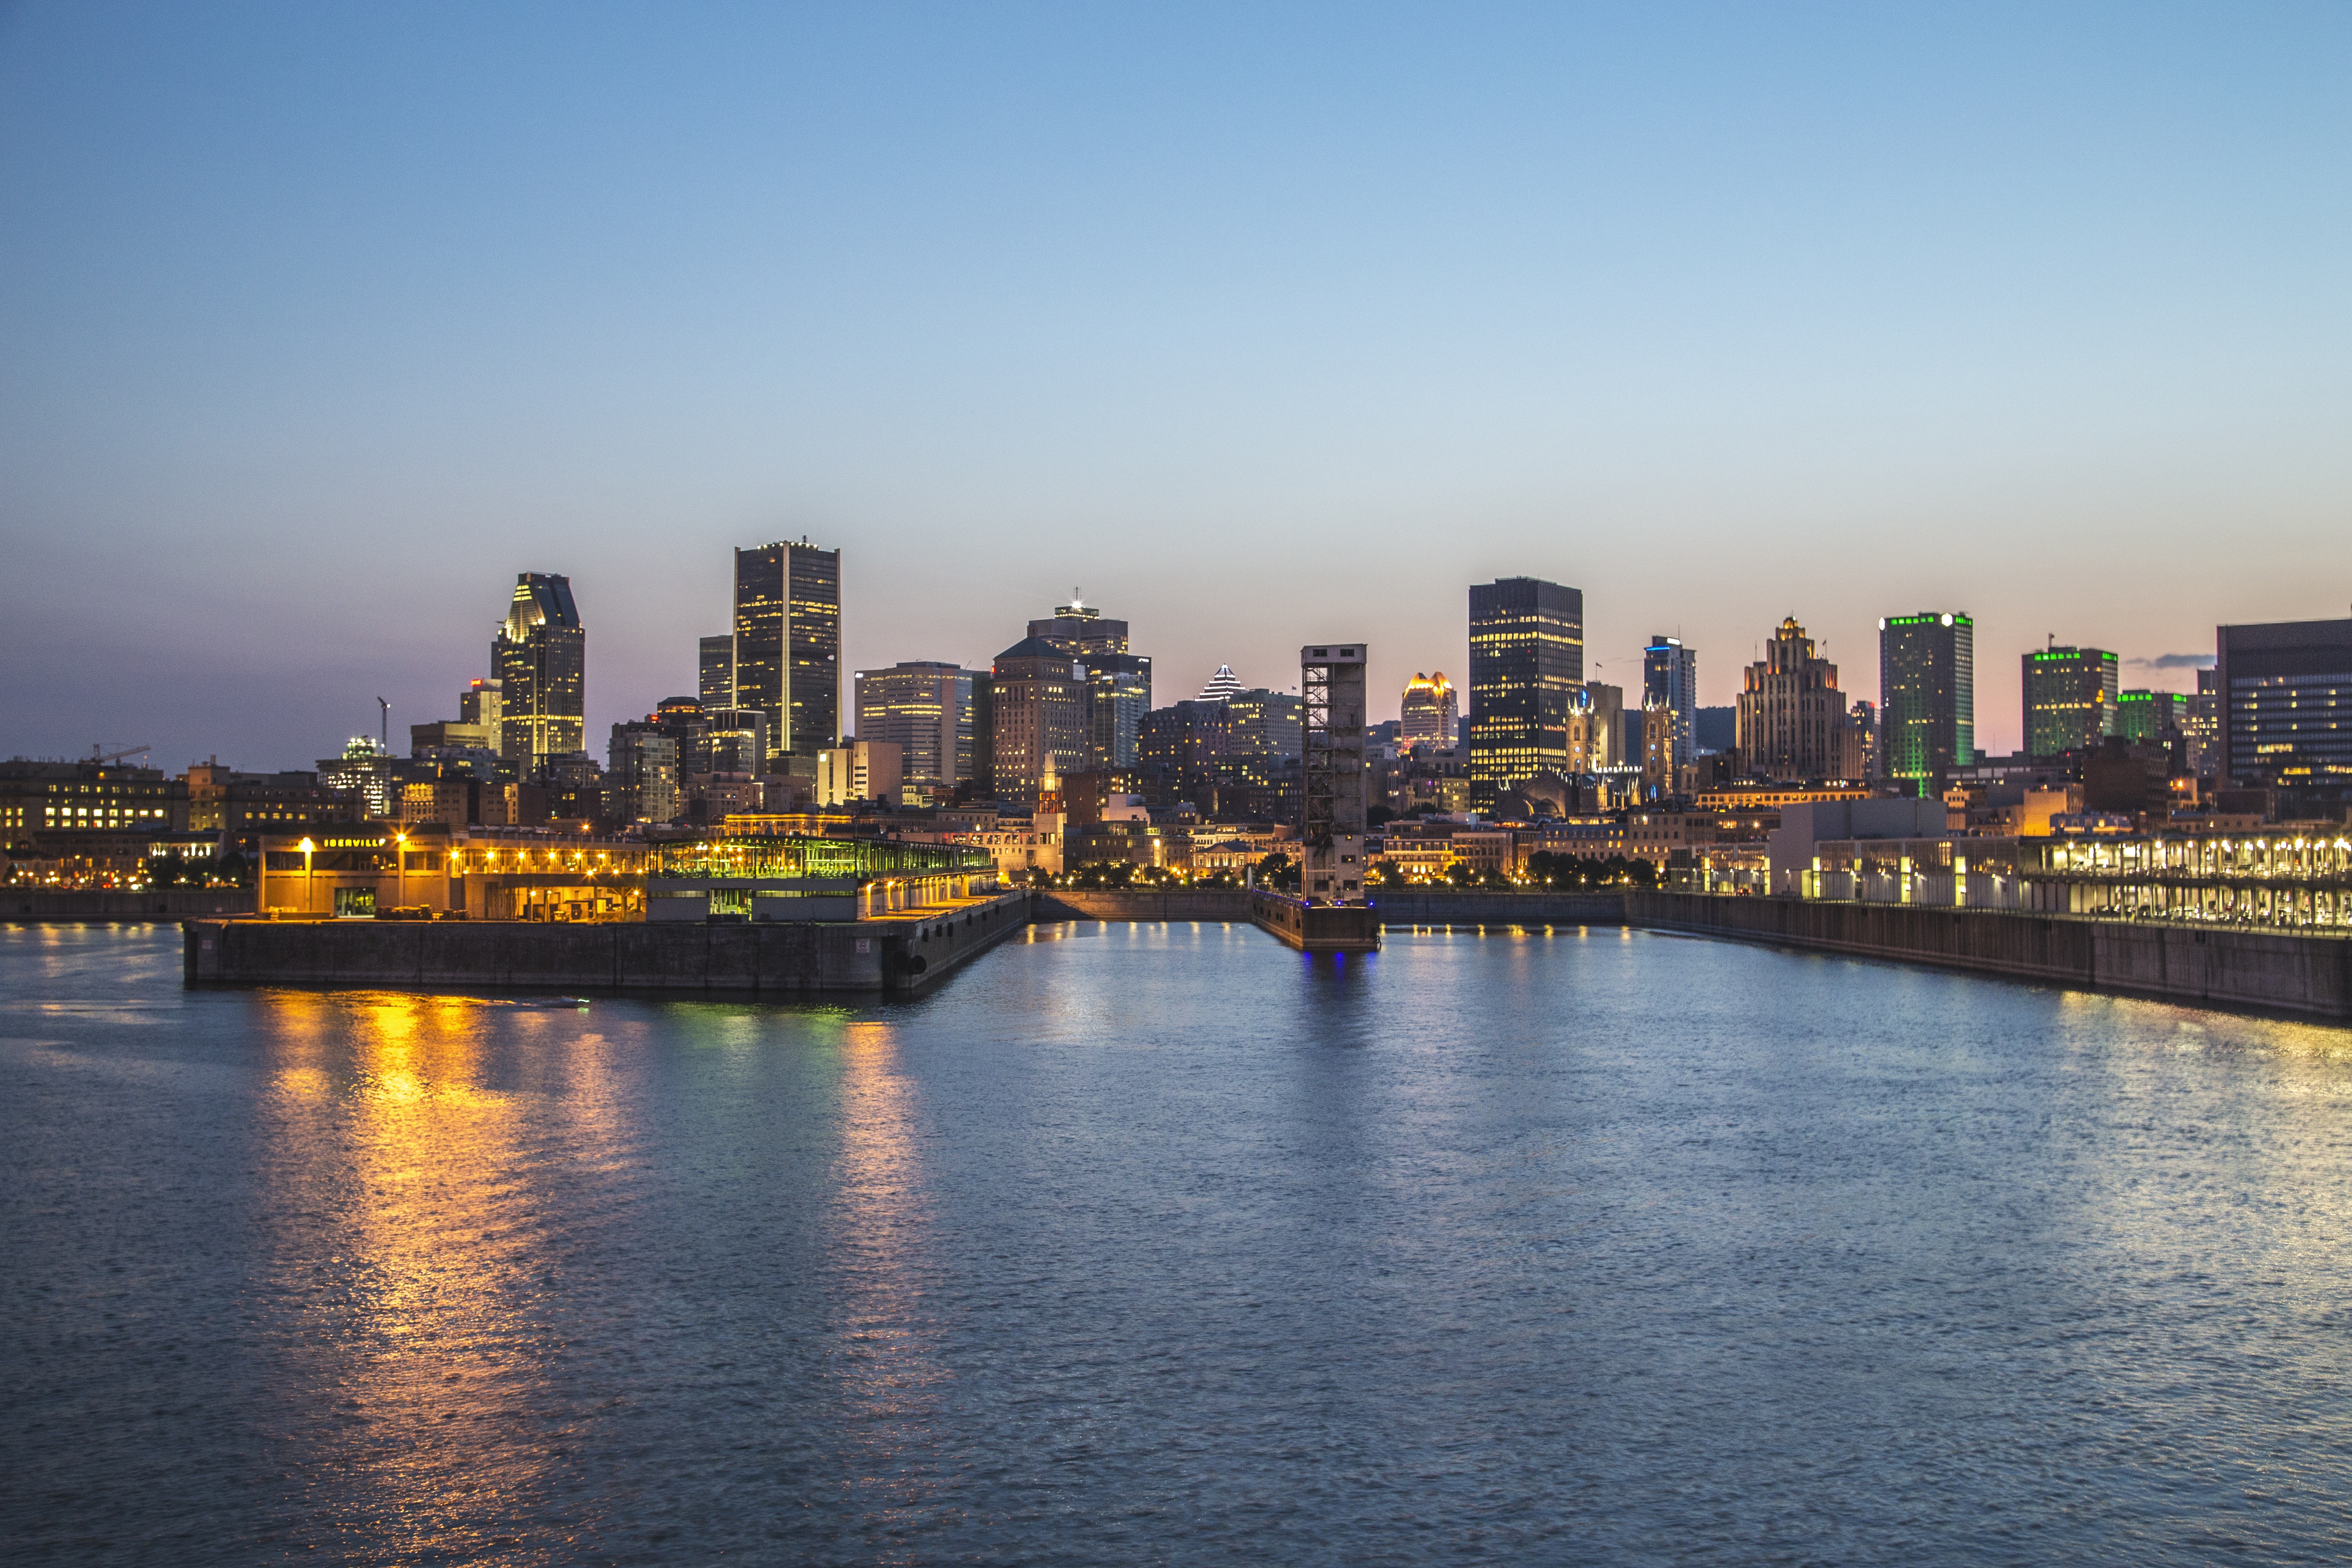
landscape, sea, coast, horizon, light, skyline, morning, building, dawn, city, skyscraper, urban, river, cityscape, panorama, downtown, dusk, evening, reflection, bay, landmark, waterway, montreal, urban area, geographical feature, human settlement